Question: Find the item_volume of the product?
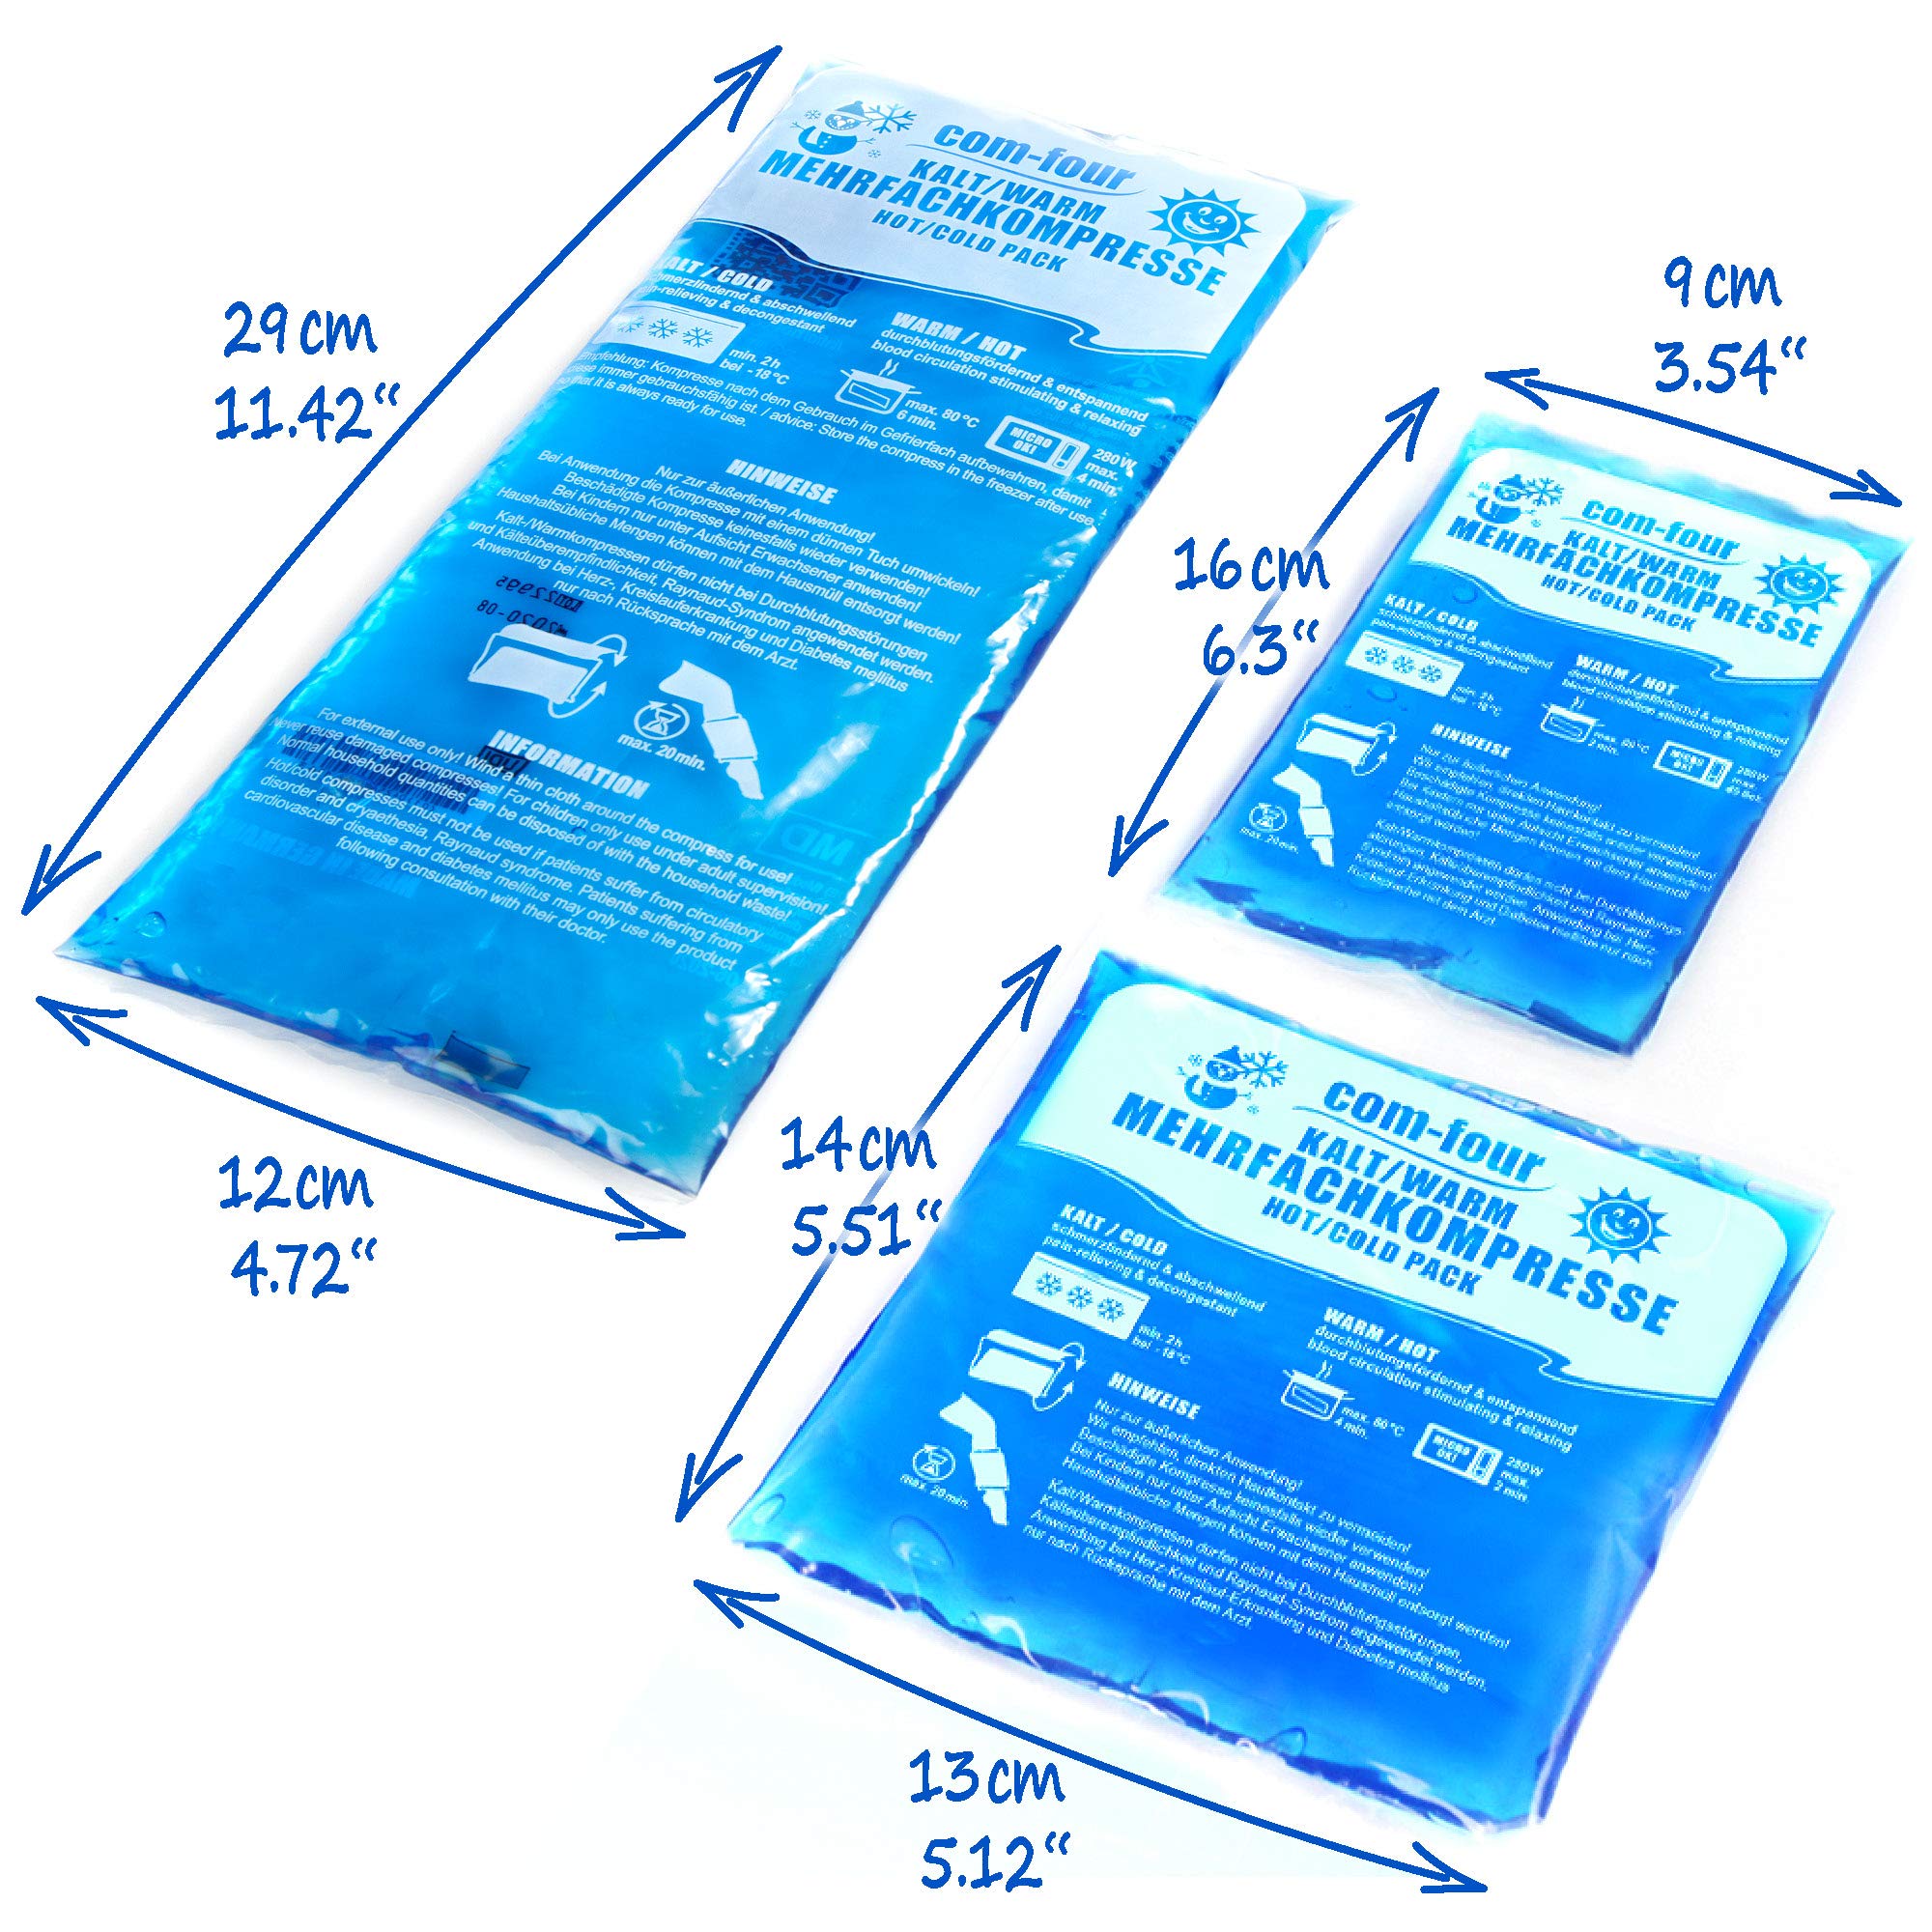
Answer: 20.0 millilitre